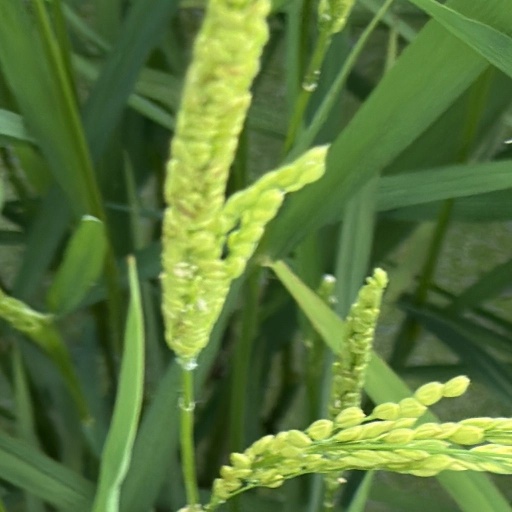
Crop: rice